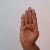
The image shows a hand gesture representing the letter 'B' in Indian Sign Language.